Compound of ten tetrahedra

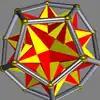
Ten tetrahedra in a dodecahedron.

It is also a facetting of the dodecahedron, as shown at left. Concave pentagrams can be seen on the compound where the pentagonal faces of the dodecahedron are positioned.